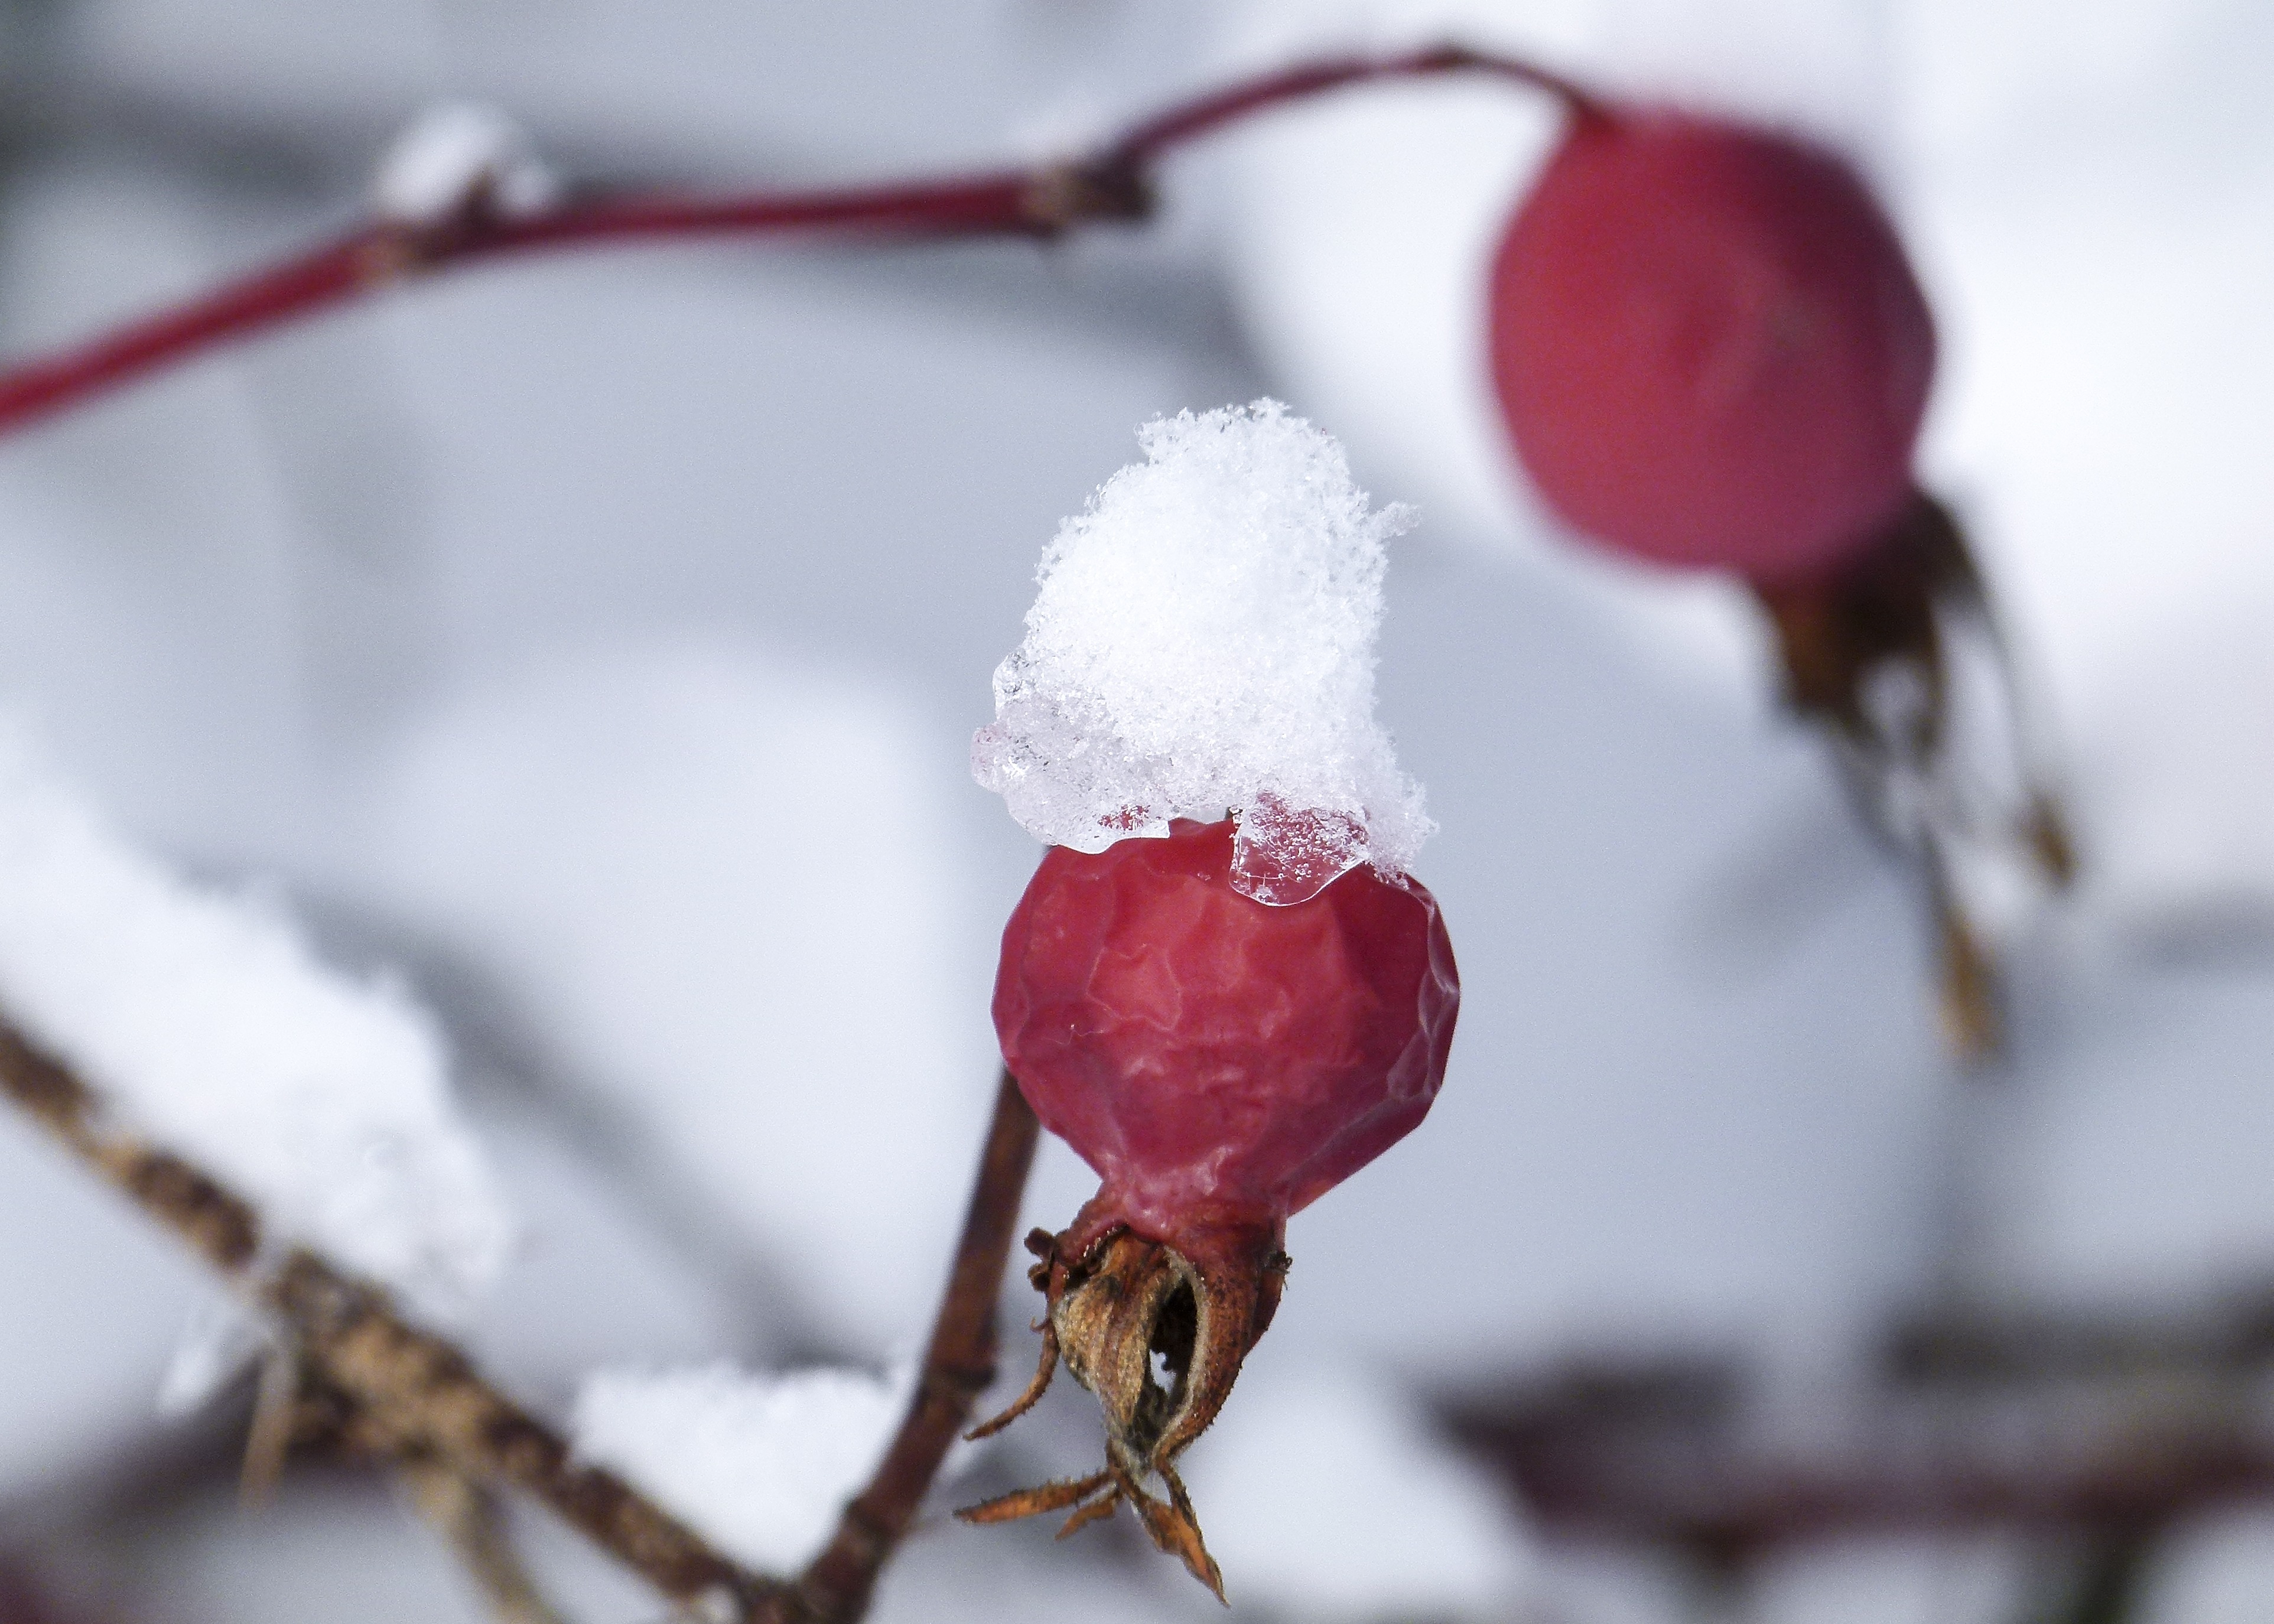
nature, branch, blossom, snow, cold, winter, plant, photography, fruit, leaf, flower, petal, frost, ice, food, spring, red, produce, weather, frozen, season, twig, close up, withered, antioxidant, frosty, wintry, freezing, hip, wild rose, rose hip, macro photography, dog rose, wild brier